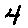
Label: 4